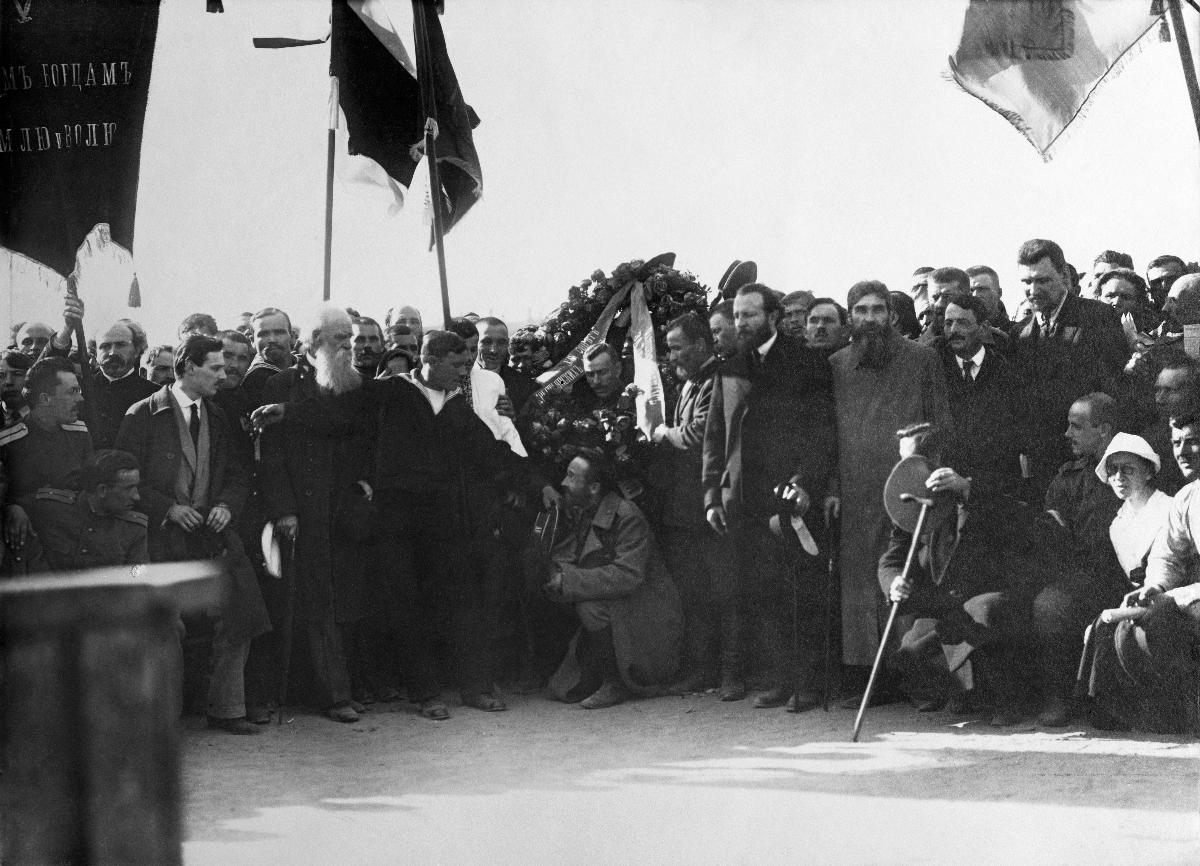
Talonpoikaiskongressin esimiehistö
The superiors of the Peasants' Congress
sisällön kuvaus: Talonpoikaiskongressin esimiehistö laskemassa seppelettä vallankuomousuhrien haudalle Marskentällä Pietarissa 1917. Merisotamies käskee useeria siirtymään syrjään. content description: The superiors of the Peasants' Congress laying down a wreath on the grave of the victims of the revolution on the field of Mars in Petrograd 1917.
Kuvaaja: Bulla, Karl Karlovitsh, kuvaaja
Vuosi: 1917
Paikka: , Venäjä; Venäjä, Pietari
Aiheet: Venäjä; talonpojat; kokoukset; kongressit; seppeleet; Russia; meetings (arranged events); wreaths; Russian farmers; peasants congress; meetings; Ryssland; möten; kransar